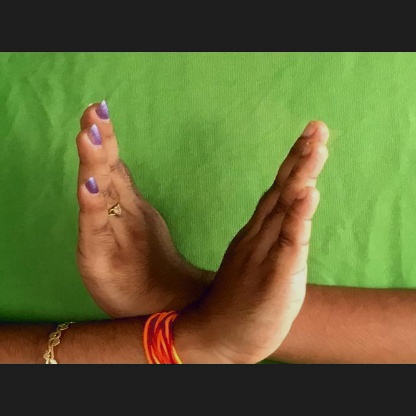
Mudra: Swastikam